Print Gocco

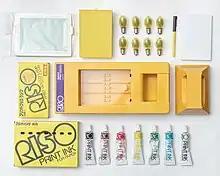
The Print Gocco B6 printing system

was a compact, self-contained card printing system developed by Riso Kagaku Corporation and first sold in 1977. Print Gocco achieved significant success and sold over 10 million units cumulatively before production ceased in 2008.